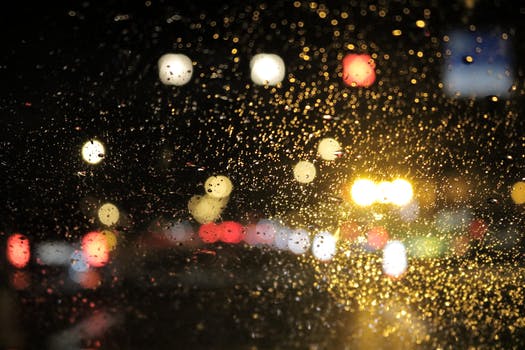
Label: No Watermark